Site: brandenburg
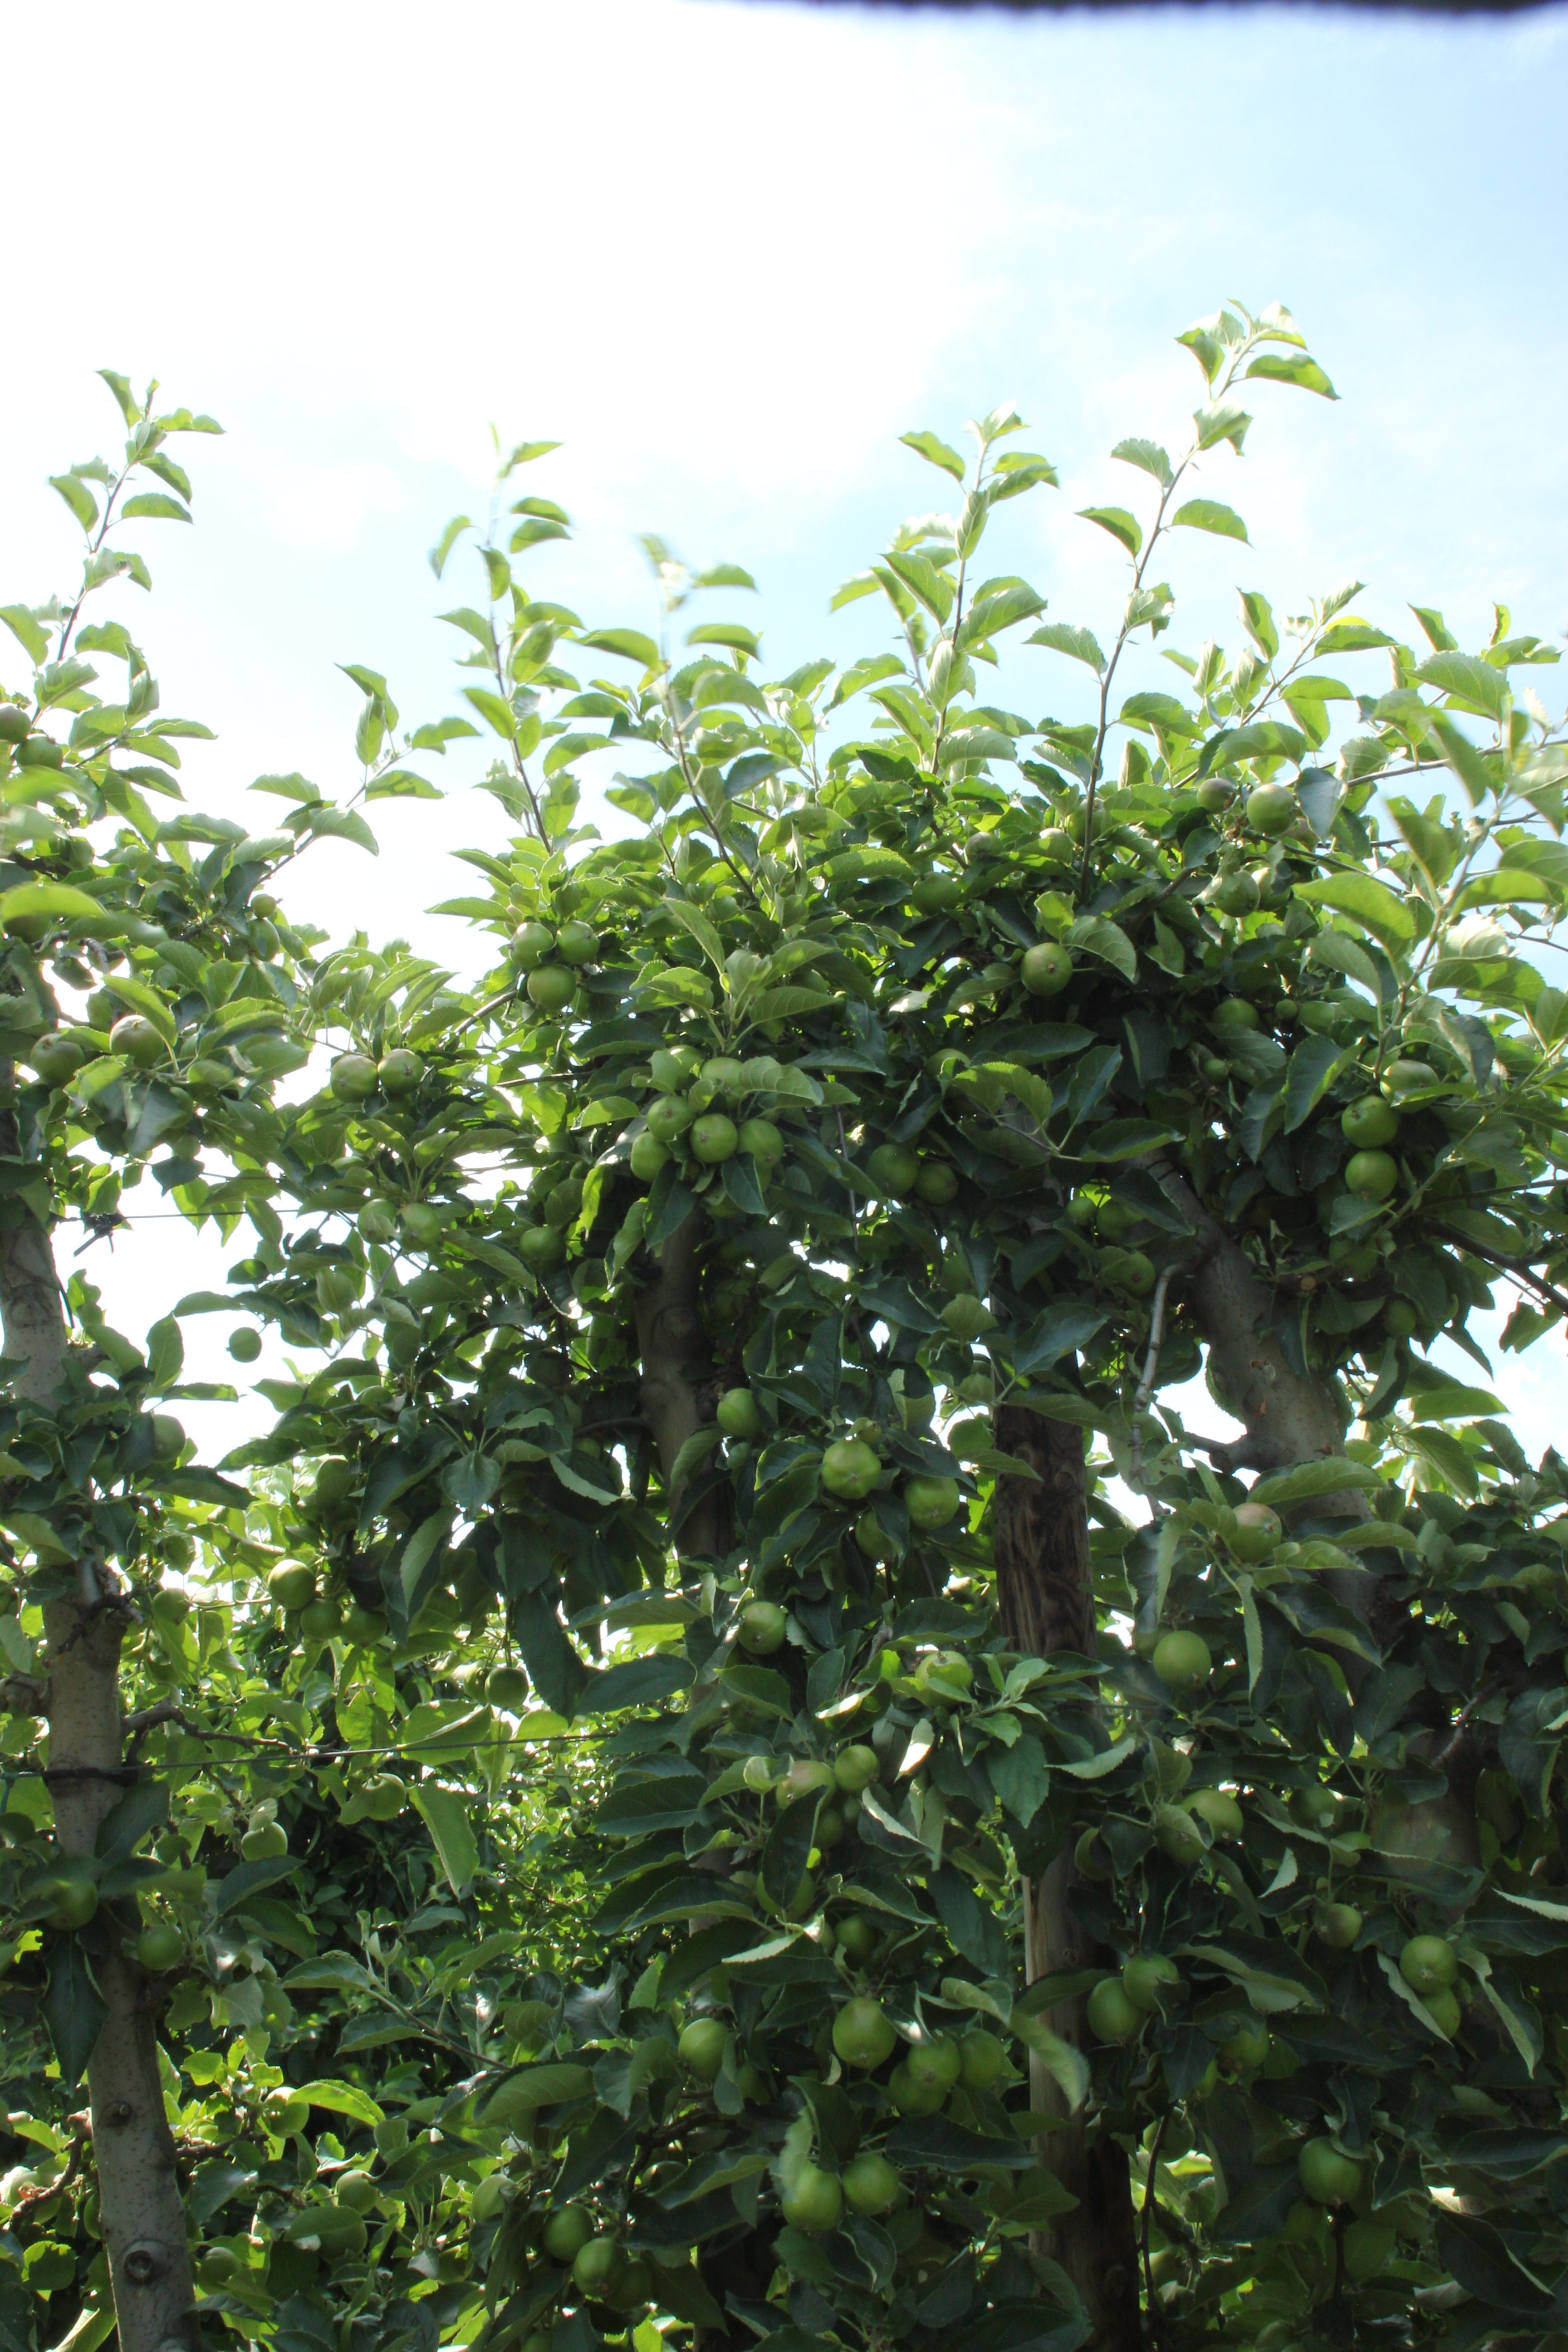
Growth stage (BBCH 74): Development of fruit